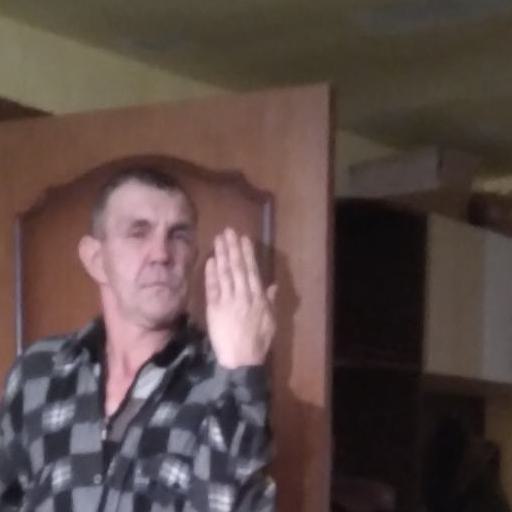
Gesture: stop_inverted